William Whedbee Kirkland

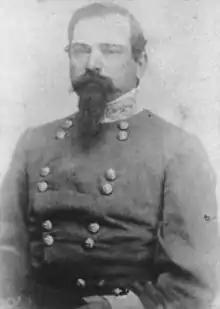

William Whedbee Kirkland (February 13, 1833 – May 12, 1915) was a brigadier general in the Confederate States Army during the American Civil War. He was the only former US Marine to serve as a Confederate general.